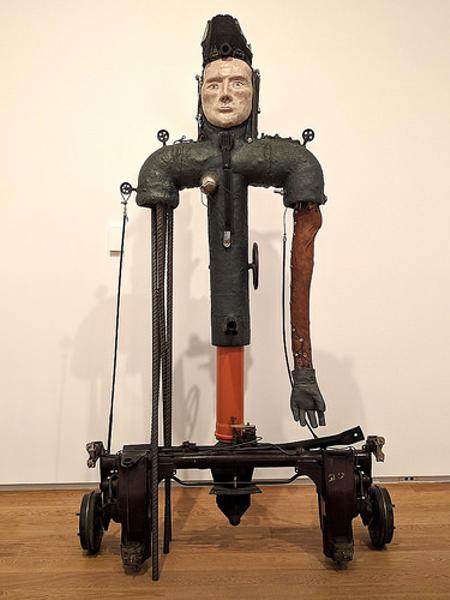
回答: おめぇさんちの畑のカカシすんげぇな